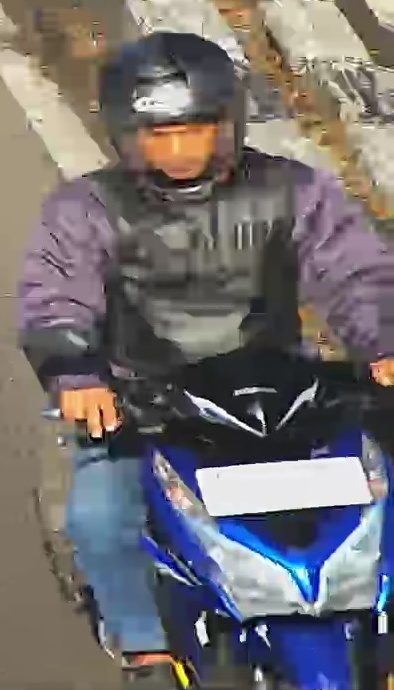
person-with-helmet: 1
person-without-helmet: 0